Mary Perkins, On Stage

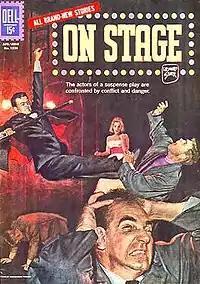
"On Stage" comic book published by Dell.

Starr won the National Cartoonists Society Story Comic Strip Award for the series in 1960 and 1963, and its Reuben Award in 1965.